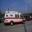
Label: ambulance